St Cyprian's Church, Hay Mills

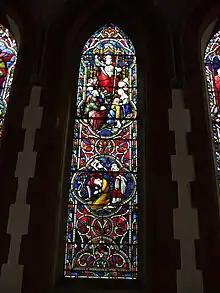
West front, Centre lancet window showing St Cyprian preaching and his martyrdom

By ascending to the galley the stained glass of the West front can be viewed near at hand. The top circular window shows a dove symbol of the Holy Spirit which came to the disciples at Pentecost.